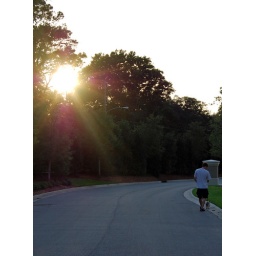
My brother Jeff walking my dog Burton at my parents house in Jax.